Perkins Tide Mill

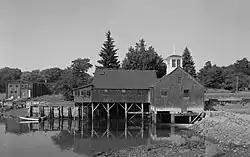

The Perkins Tide Mill was one of the last surviving 18th-century tide mills in the United States. Located on Mill Lane in Kennebunkport, Maine, it was built in 1749 and operated until 1939. It was destroyed by an arsonist in 1994. Listed on the National Register of Historic Places in 1973, the property's present owners, the Kennebunkport Conservation Trust, are contemplating construction of a replica.